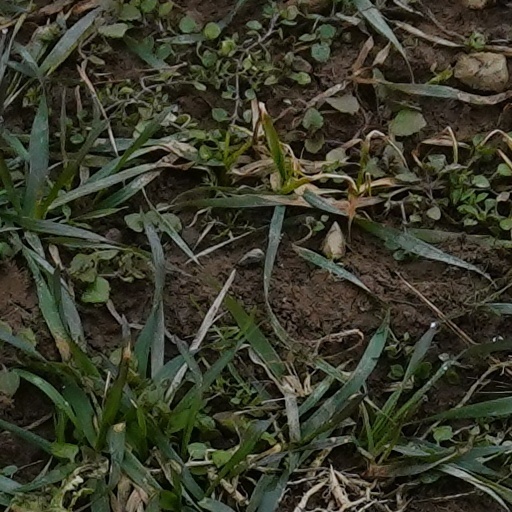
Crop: wheat